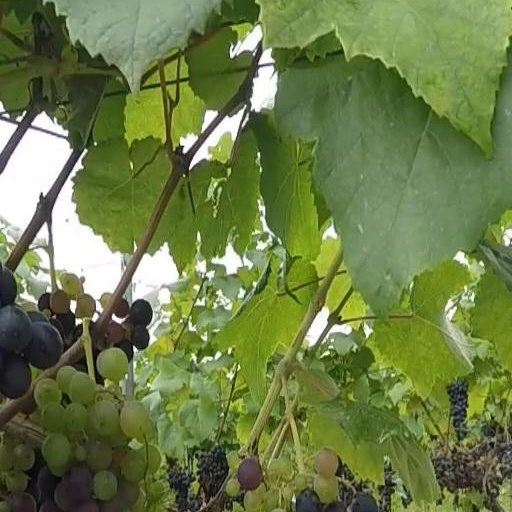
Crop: grape